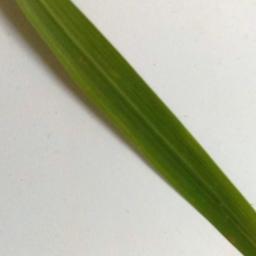
Label: Rice___Healthy